Willy van de Kerkhof

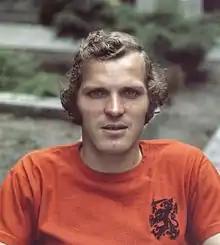
Van de Kerkhof in 1974

Wilhelmus Antonius van de Kerkhof (born 16 September 1951) is a Dutch former professional footballer who played as a midfielder.